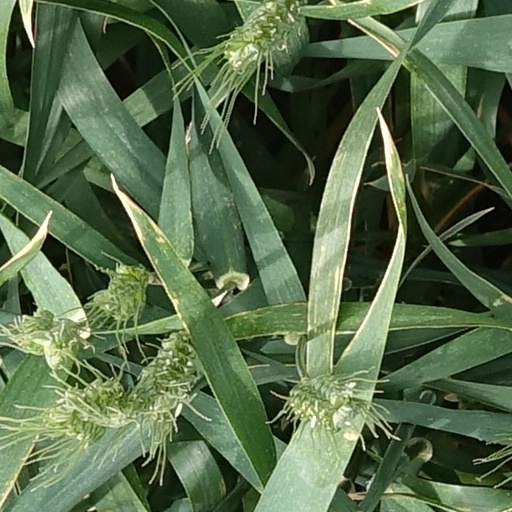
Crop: wheat